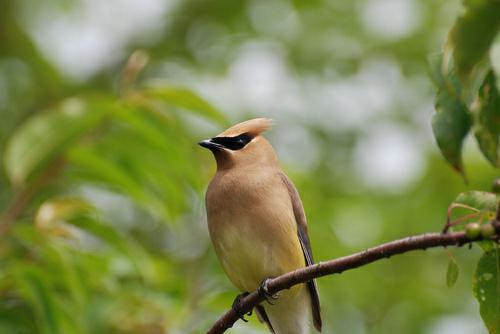
A photo of a cedar waxwing